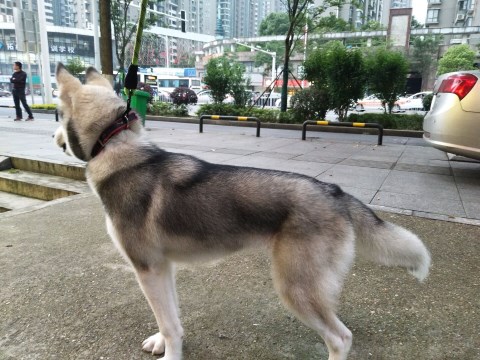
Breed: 1160-n000003-Siberian_husky